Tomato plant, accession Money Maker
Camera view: horizontal (90 deg, fisheye); turntable rotation: 30 degrees
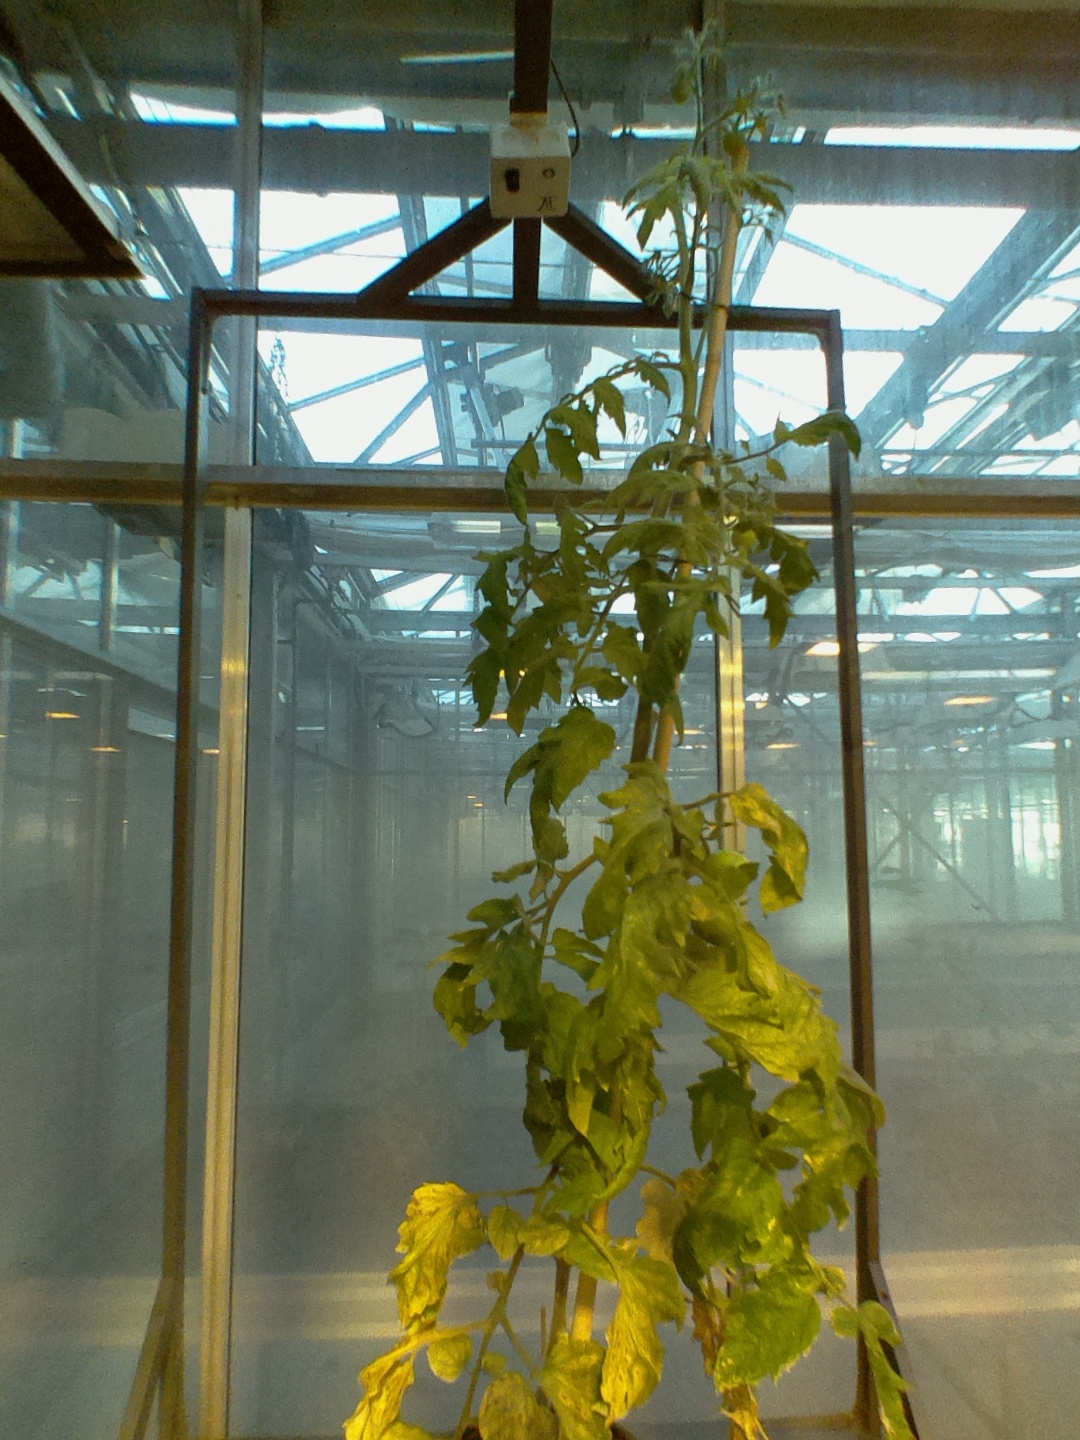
BBCH growth stage 78: 80% -90% of final fruit size